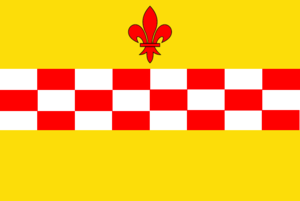
Rixensart est une commune francophone de Belgique située en Wallonie dans la province du Brabant wallon, ainsi qu’une localité où siège son administration. La commune actuelle résulte de la fusion en 1977 des anciennes communes de Rixensart, Genval et Rosières-Saint-André.